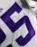
Number: 5